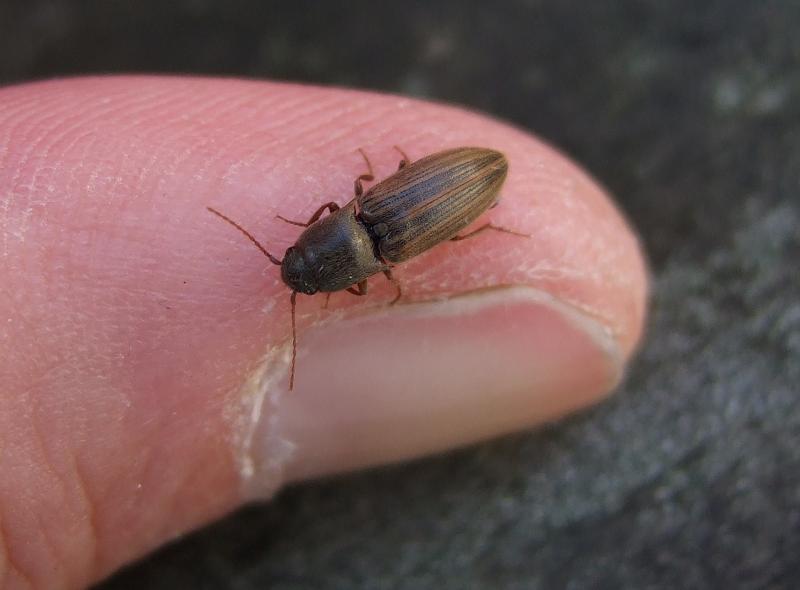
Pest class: clickbeetles_wireworms